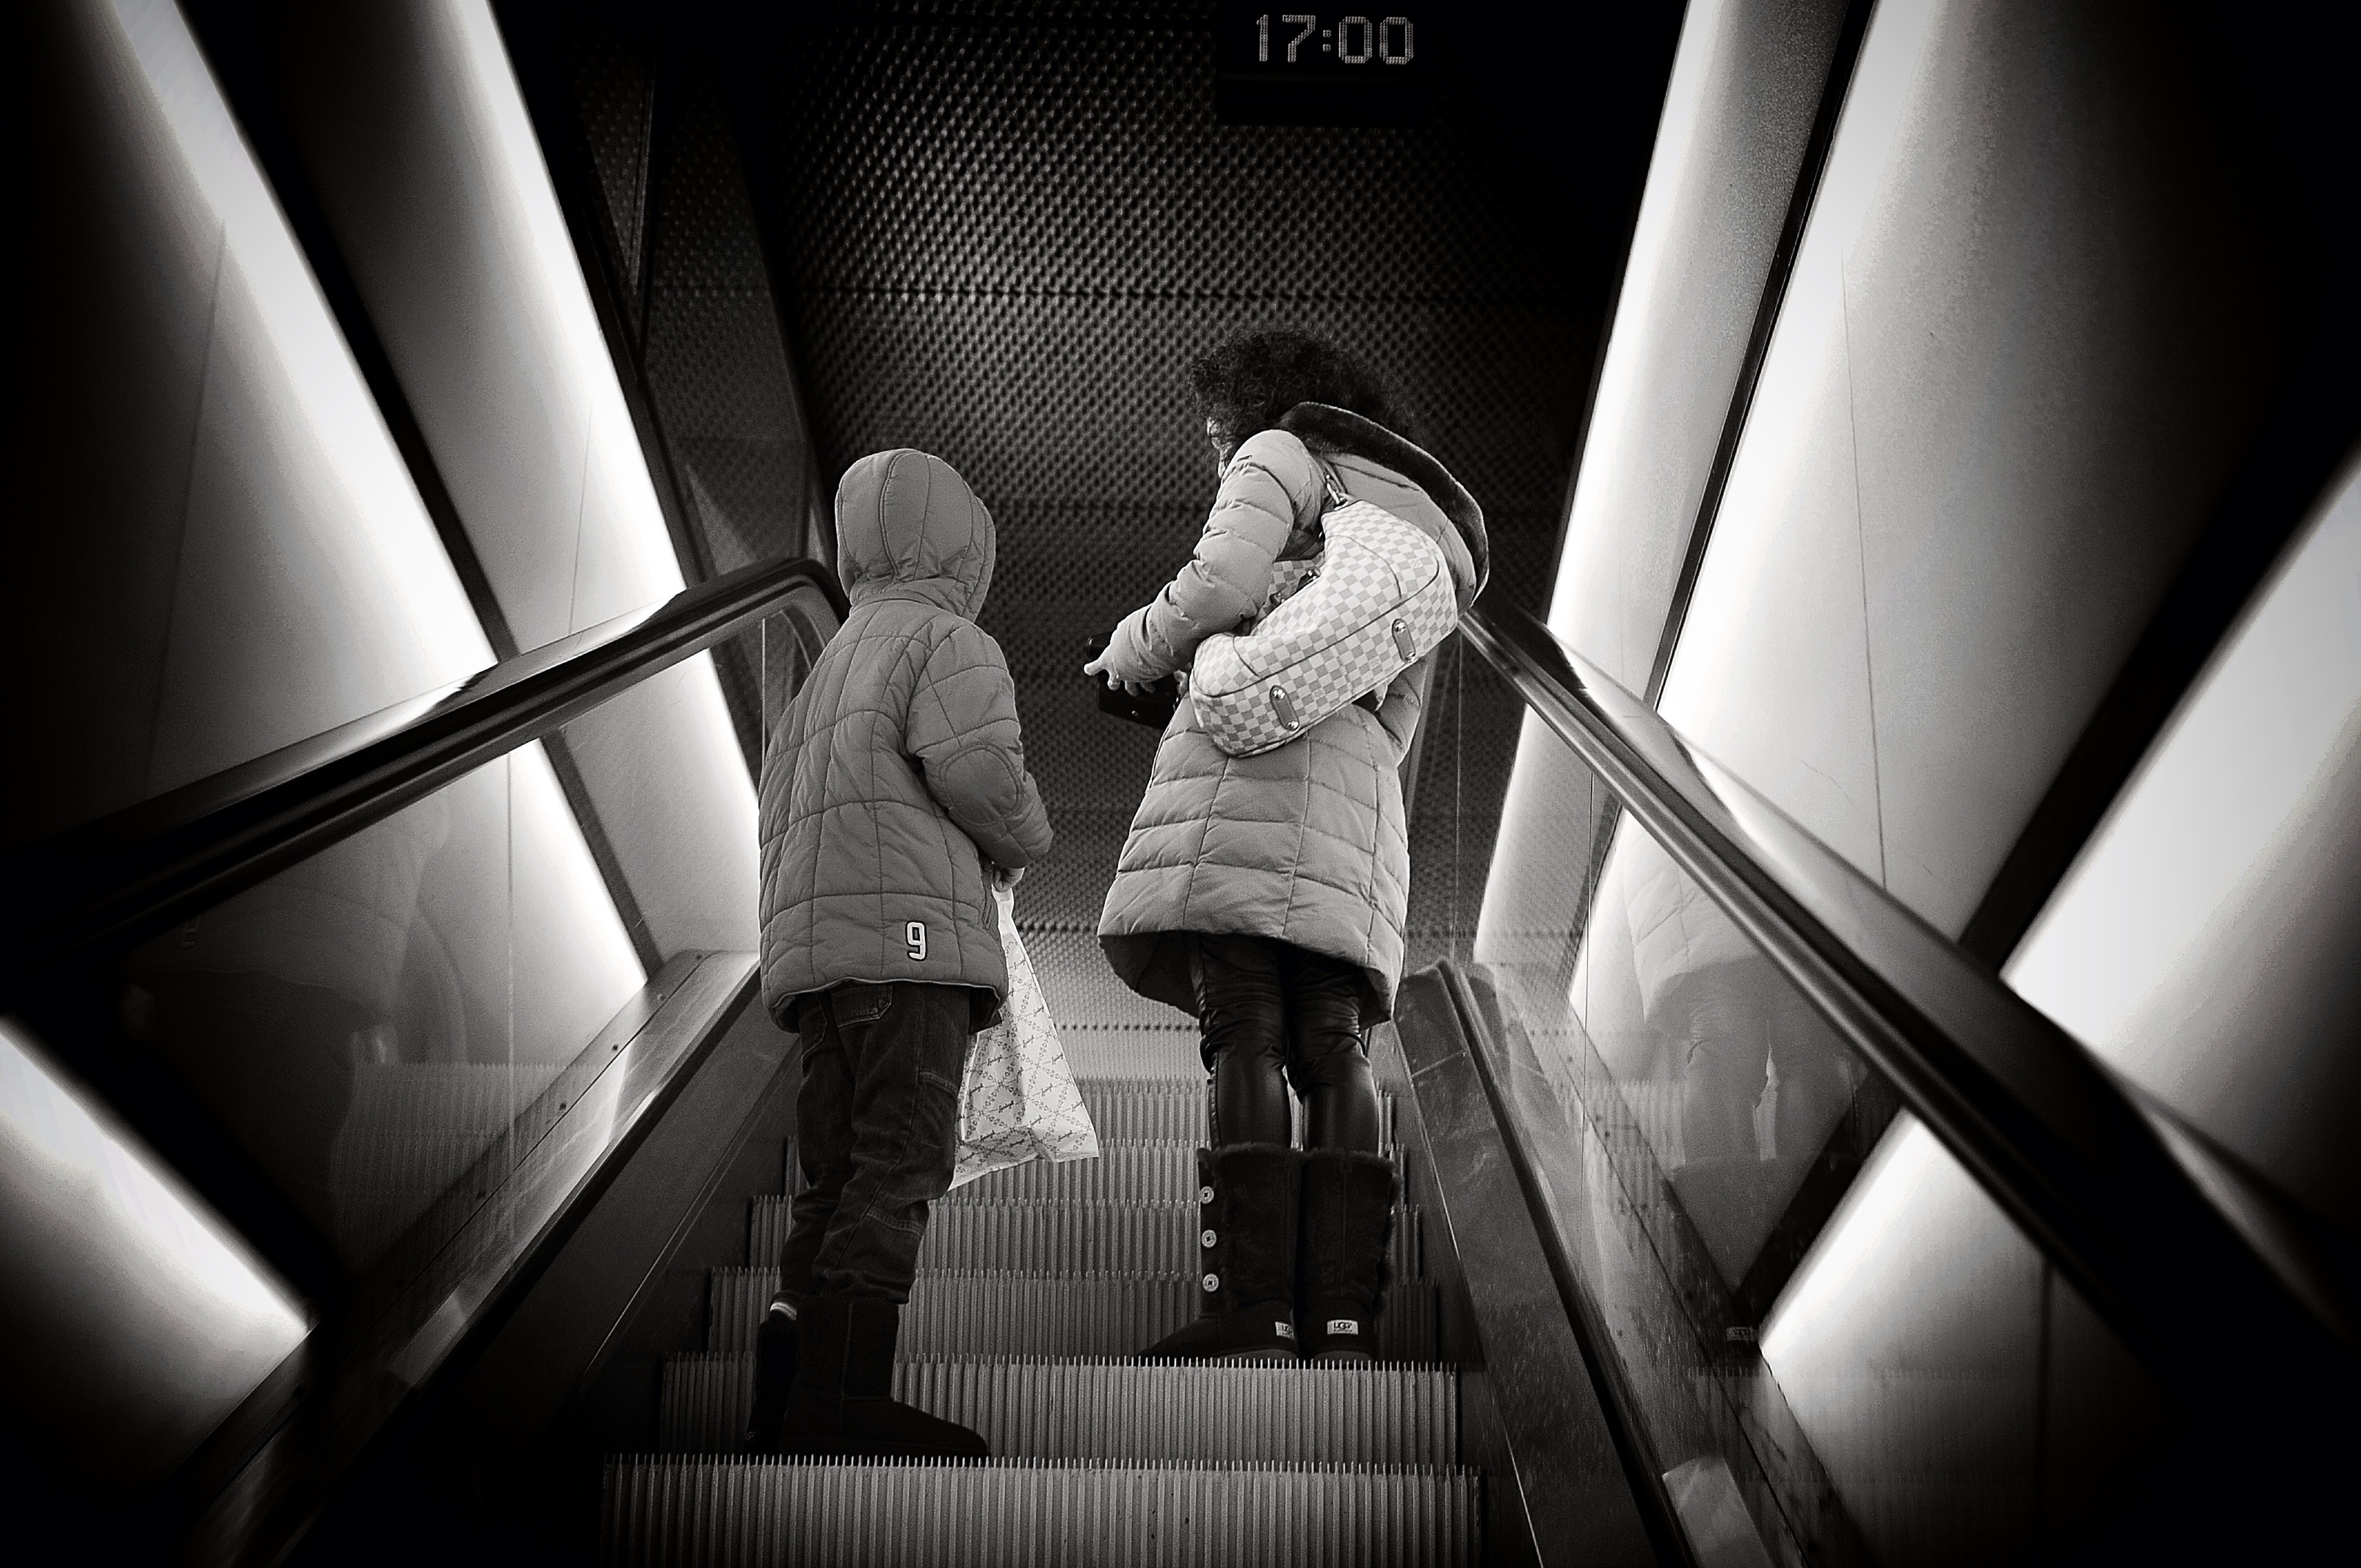
winter, light, black and white, people, white, street, photography, city, urban, darkness, nikon, black, monochrome, streetphotography, bw, candid, swiss, stadt, snapshot, streetart, schweiz, switzerland, strasse, zurich, streetphoto, snapseed, schwarzundweiss, stphotographia, streetscene, strassenszene, strassenfotografie, strasenfotografie, streetlife, mainstation, streetpix, thomas8047, onthestreets, streetphotographer, 175528, vbz, hb, streetfashion, streetfotografie, zurichstreet, fascinationstreet, nikond300s, z rilinie, z richzurich, streetartz ri, zuri, monochrome photography, film noir